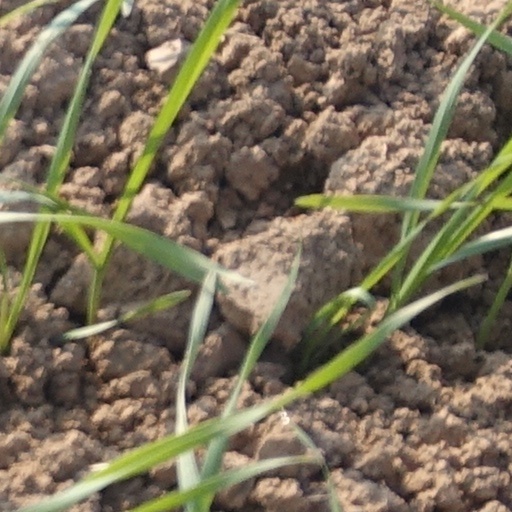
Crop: wheat